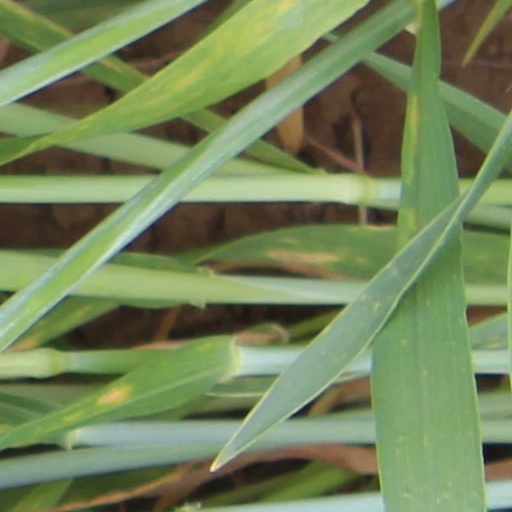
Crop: wheat